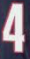
Number: 4